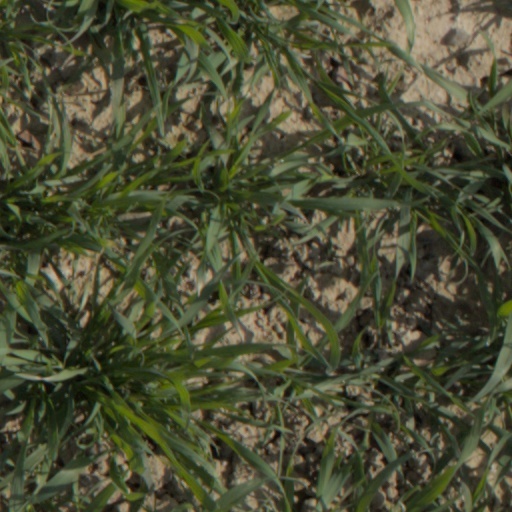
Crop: wheat